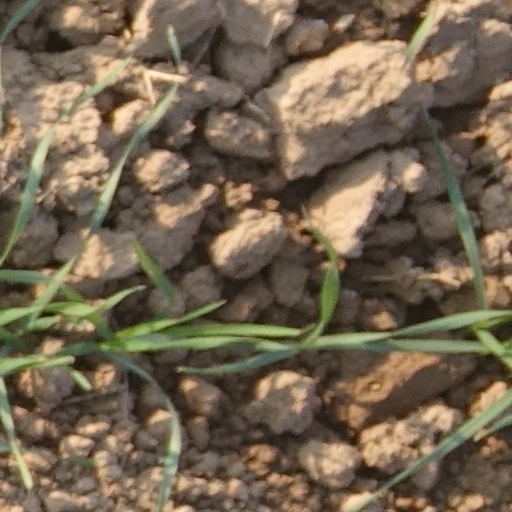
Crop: wheat